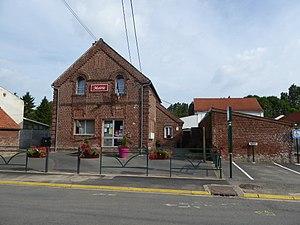
Bajus est une commune française située dans le département du Pas-de-Calais en région Hauts-de-France.